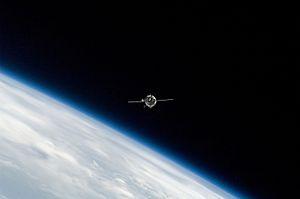
La mission TMA-14 du programme Soyouz a été lancée le 25 mars 2009. Elle a assuré le transport de deux membres de l'équipage de l'Expédition 19 à la Station spatiale internationale. TMA-14 est le 101ᵉ vol d'un vaisseau spatial Soyouz depuis le premier en 1967. Son retour a eu lieu le 11 octobre 2009.